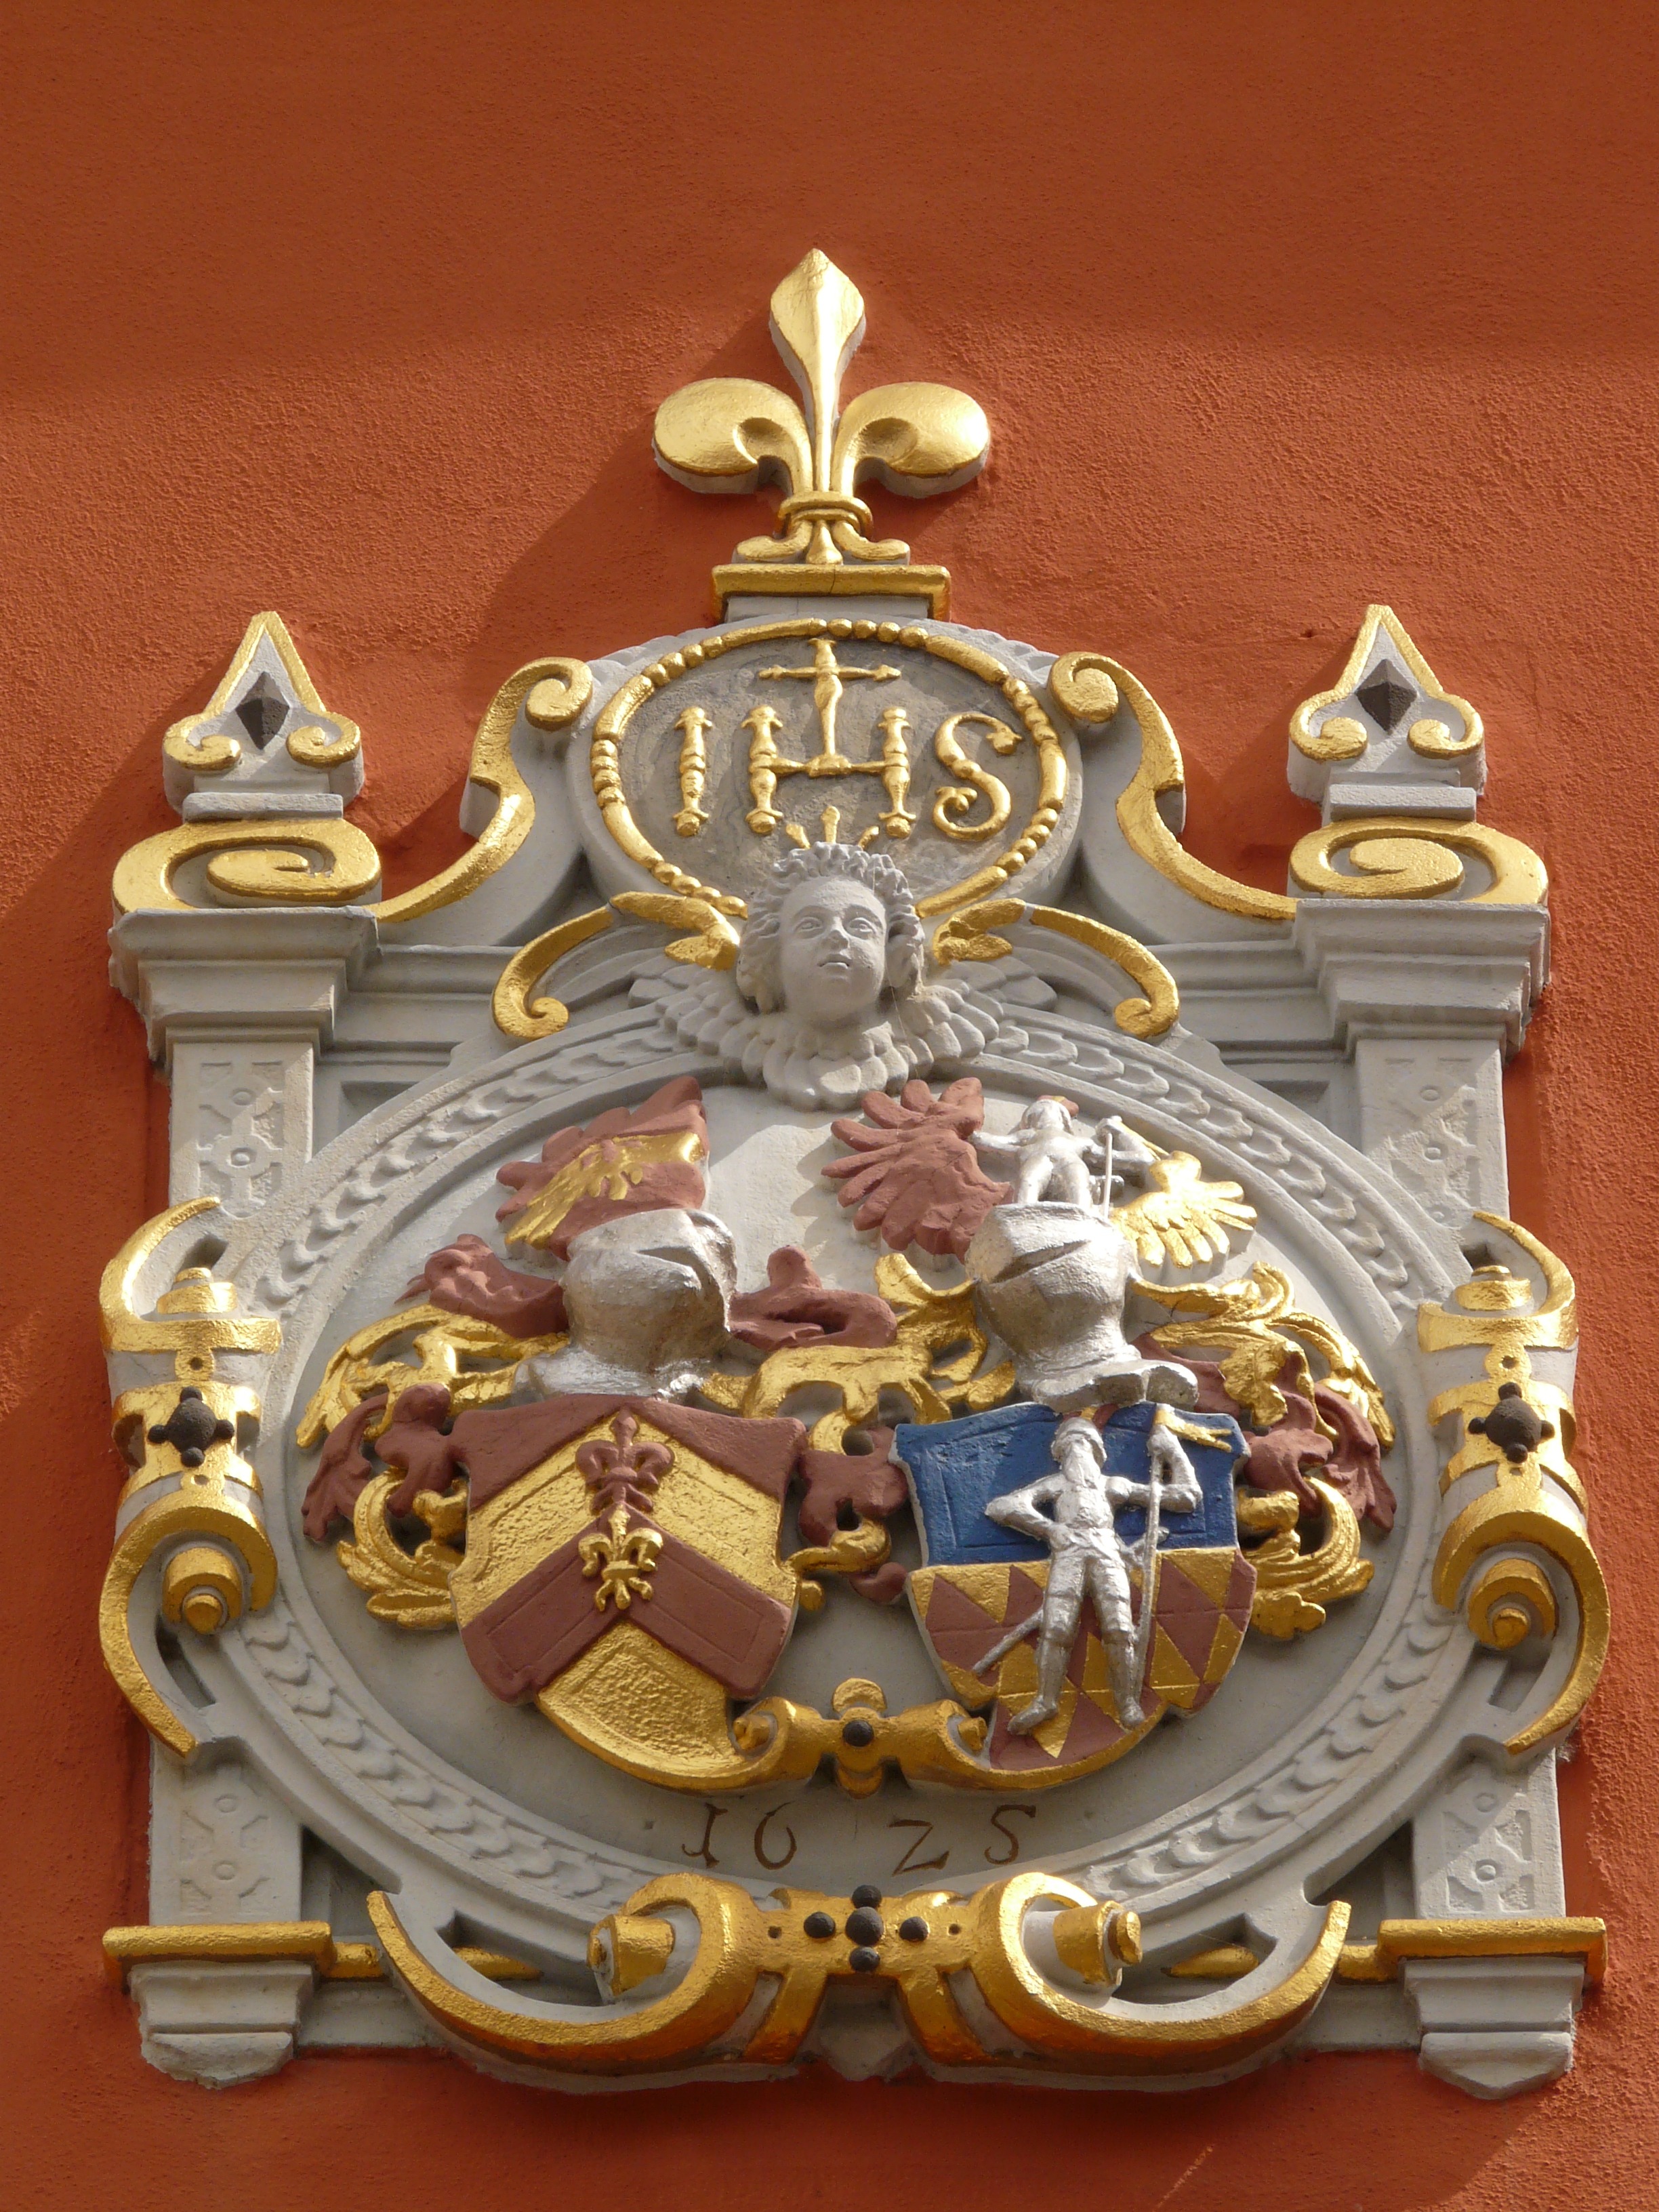
metal, brass, mayor, carving, trophy, meersburg, award, lake constance, coat of arms, schlossplatzfest, vicarage, alliance coat, hofkanzlerhaus, matthias rassler